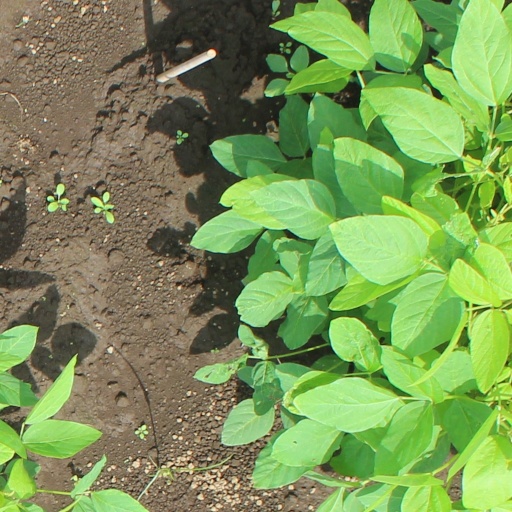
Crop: soybean